Franjo Marković

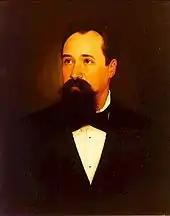
A portrait of Franjo Marković by unknown artist at the council chambers of the University of Zagreb.

Franjo Marković (or Franjo pl. Marković; July 26, 1845 in Križevci – September 15, 1914 in Zagreb) was a Croatian philosopher and writer.